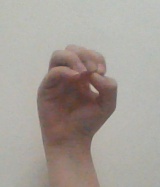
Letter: ha